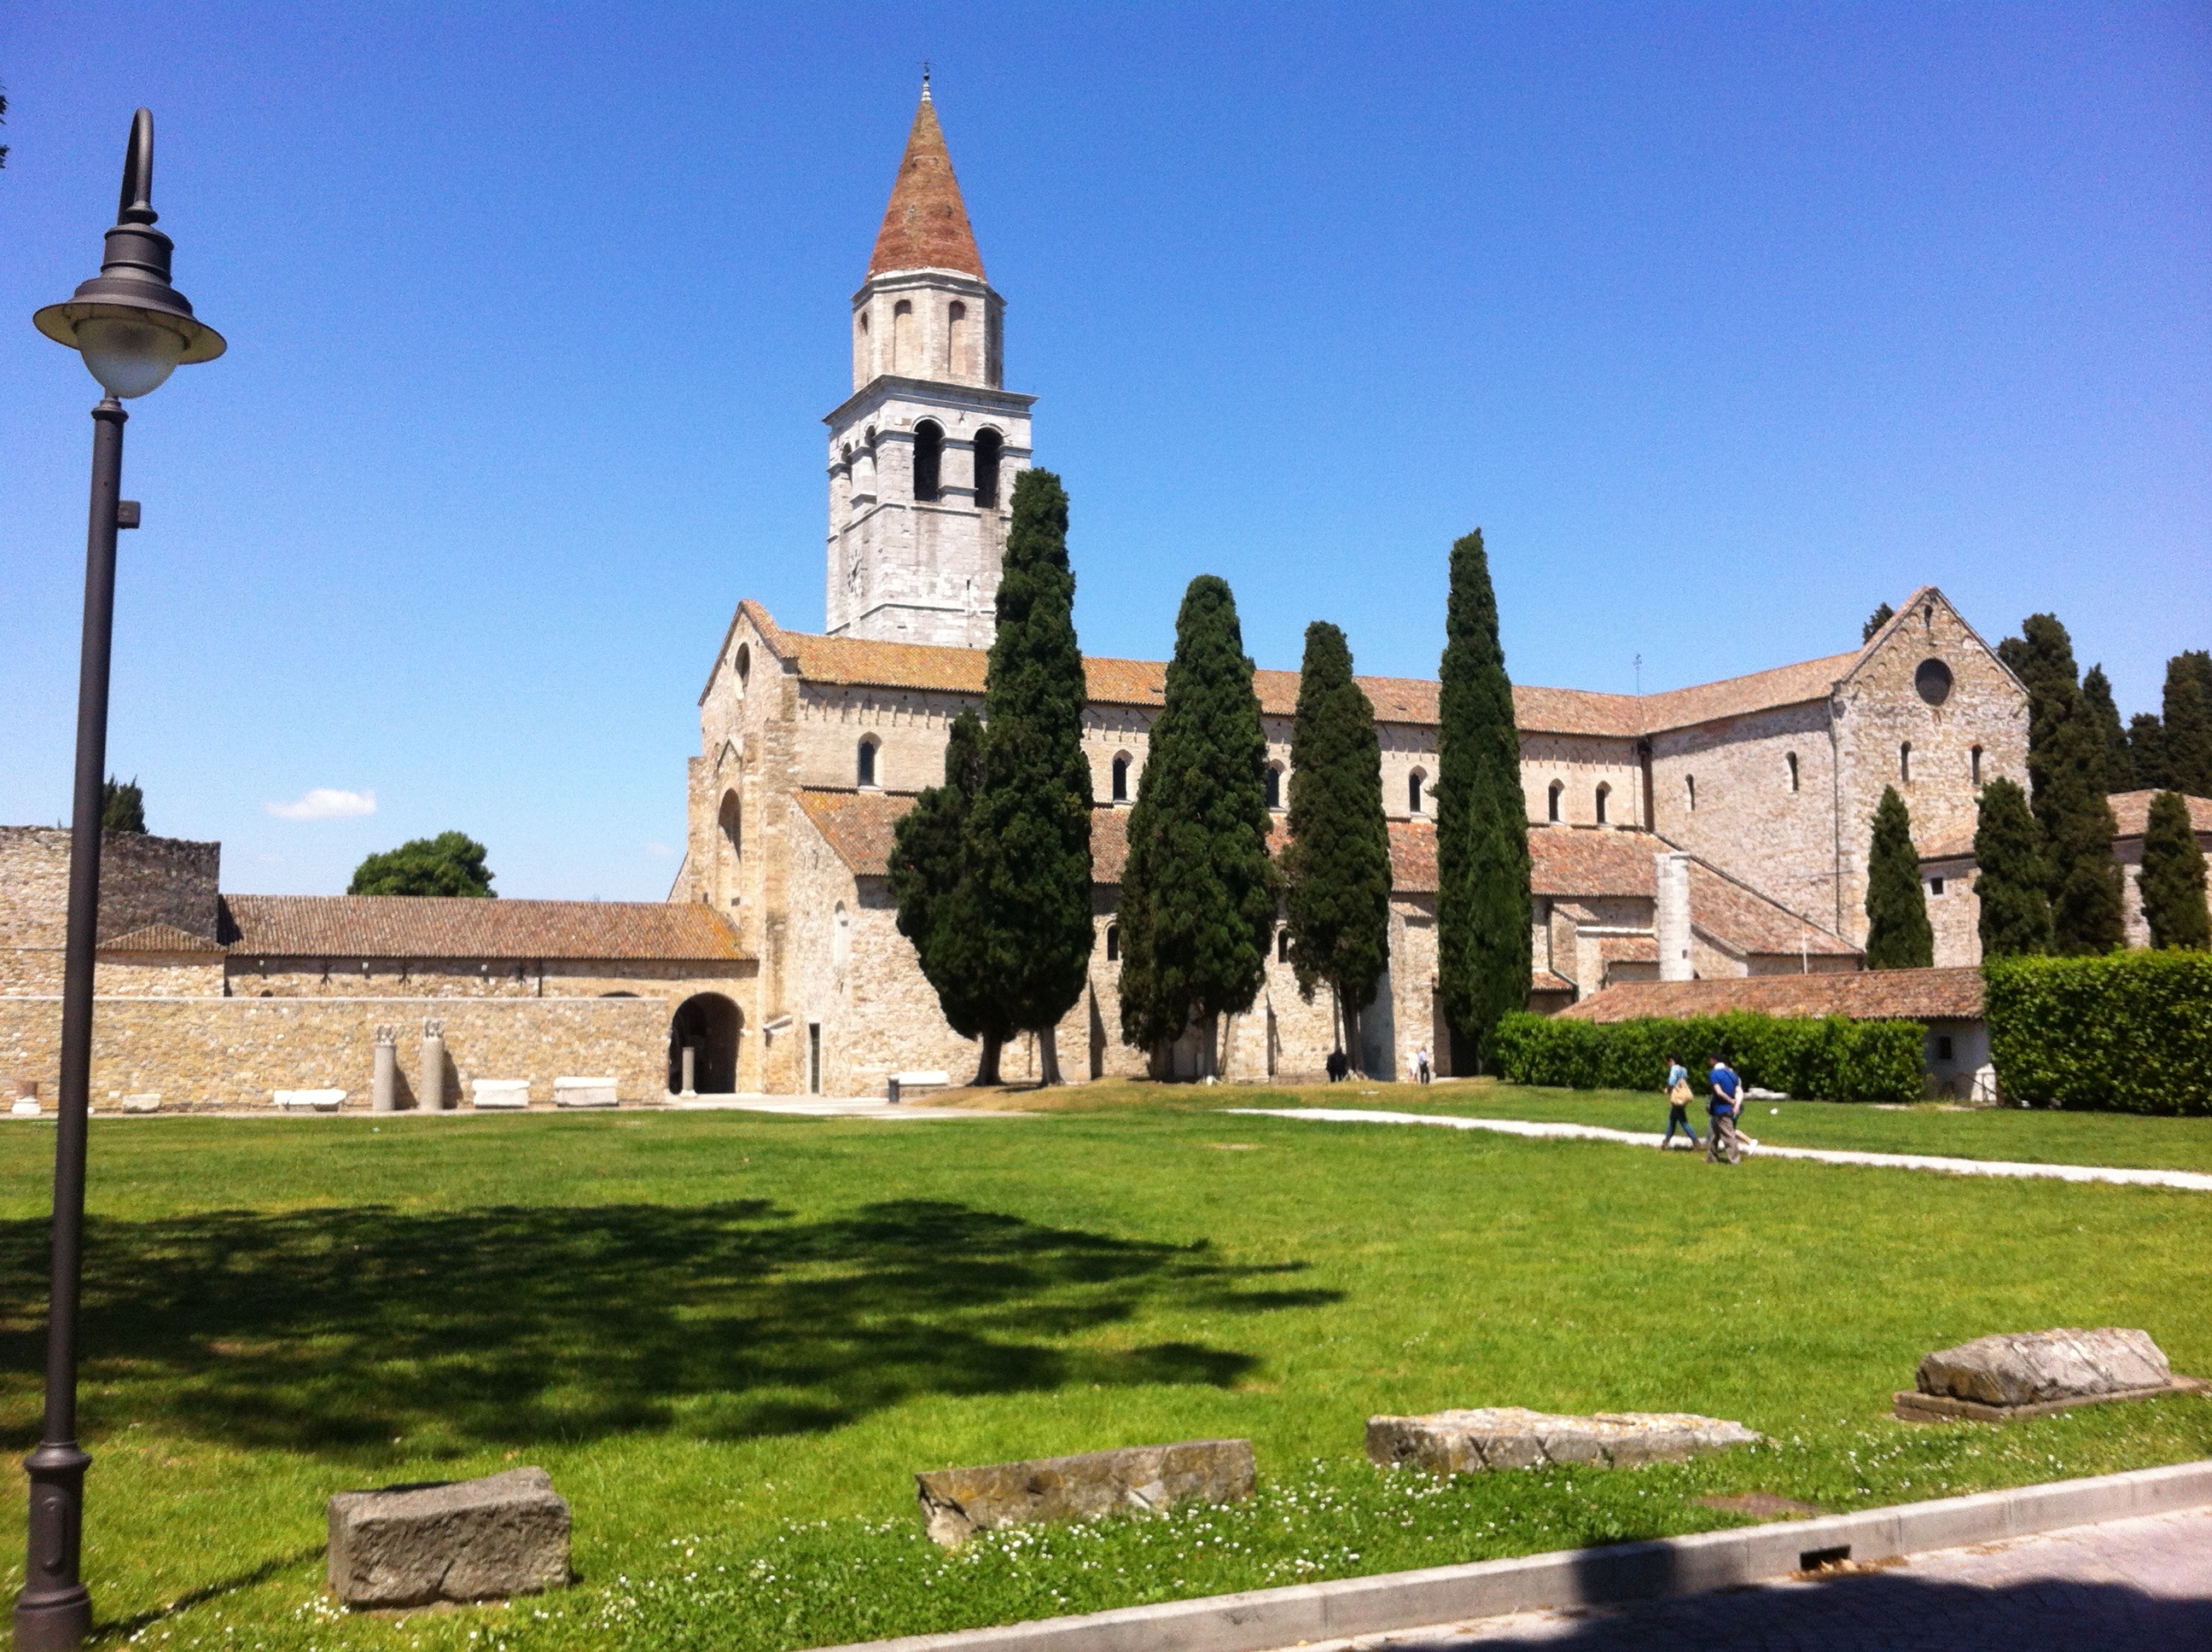
building, chateau, palace, landmark, church, cathedral, tourism, place of worship, monastery, abbey, campanile, basilica, estate, cypress trees, stately home, historic site, aquileia, spanish missions in california